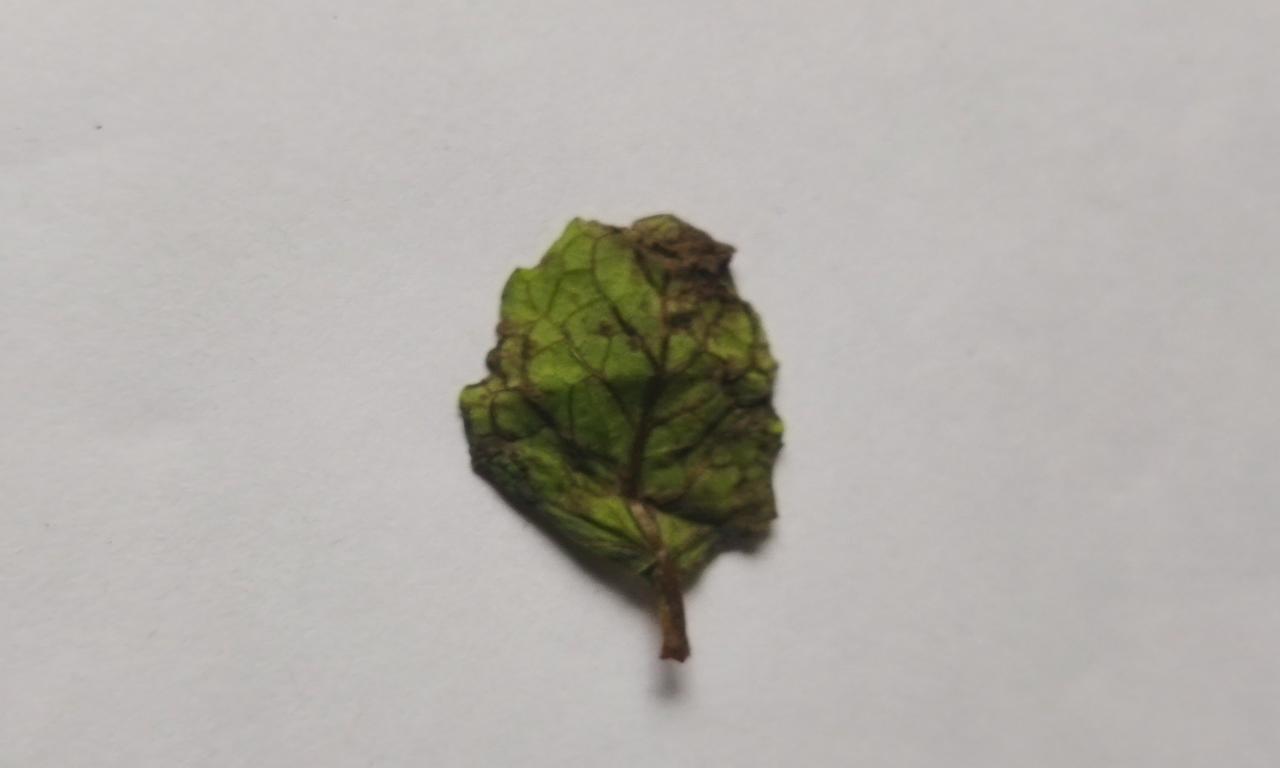
Label: Spoiled